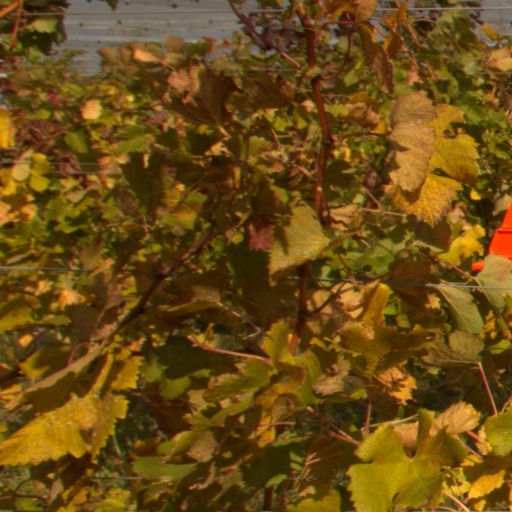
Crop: grape